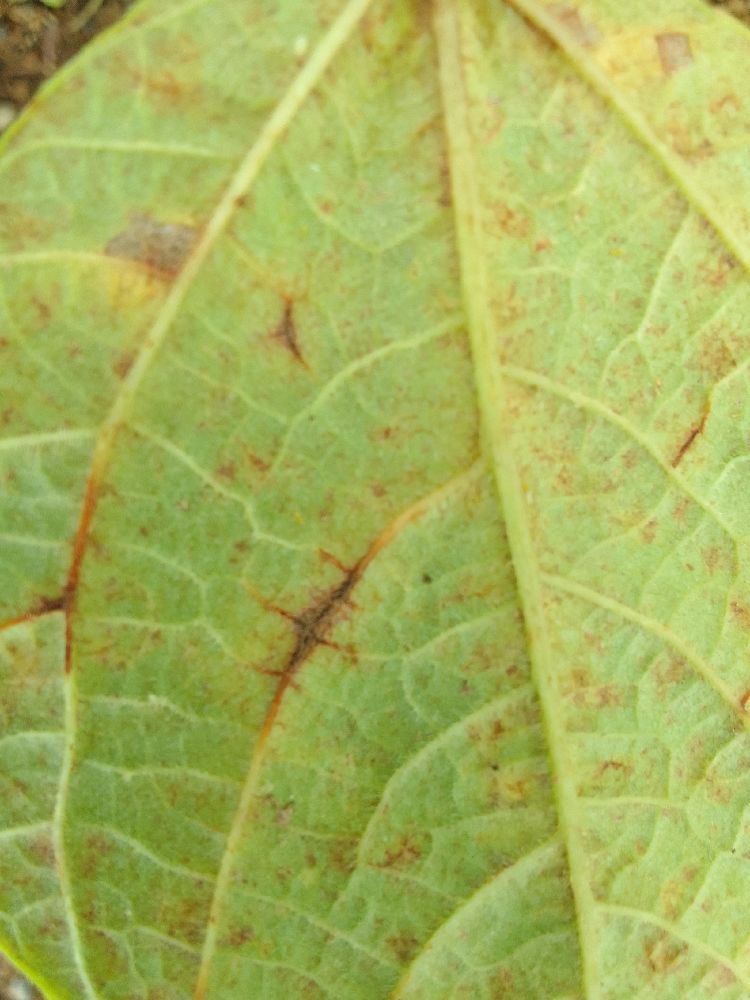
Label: anthracnose